Chattisham

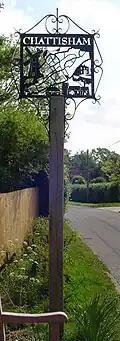
Village sign in Chattisham

Chattisham is a village and civil parish in Suffolk, England. Located around two miles west of Ipswich and half a mile south of the A1071, it is part of Babergh district. In 2006 its population was 140, increasing to 167 at the 2011 Census. It is in the Belstead Brook electoral division of Suffolk County Council.